COSAT

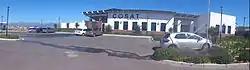

Centre of Science and Technology (COSAT) is the first of three STEM schools in Khayelitsha, Cape Town, Western Cape, South Africa. It was established in 1999.